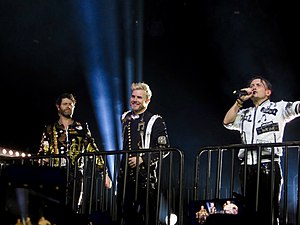
Take That
Take That i 2017 i den nuværende sammensætning.
Take That er et britisk boyband, dannet i 1989 i Manchester. Den nuværende besætning i gruppen består af Gary Barlow, Mark Owen og Howard Donald. Den originale opsætning bestod også af Robbie Williams indtil 2011 og Jason Orange, indtil 2014.